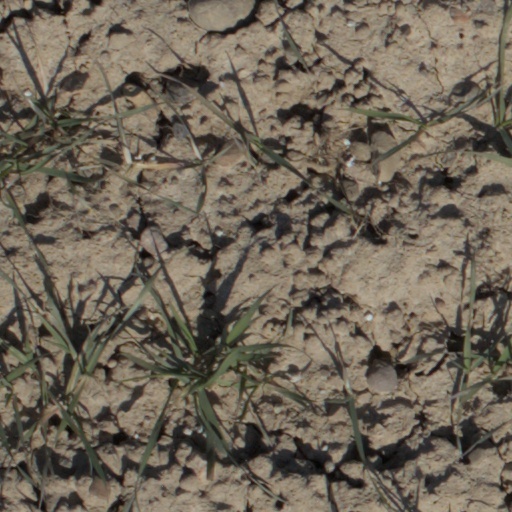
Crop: wheat